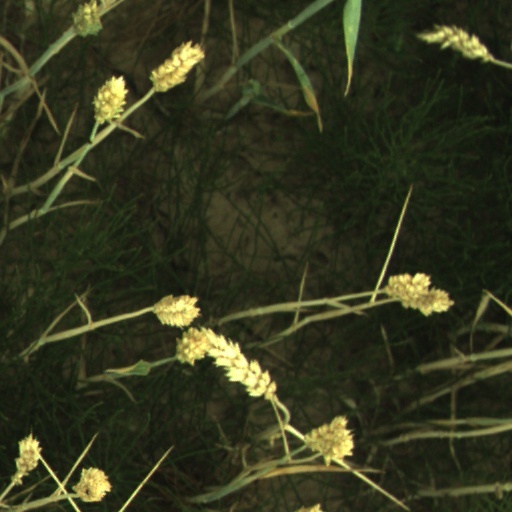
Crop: wheat